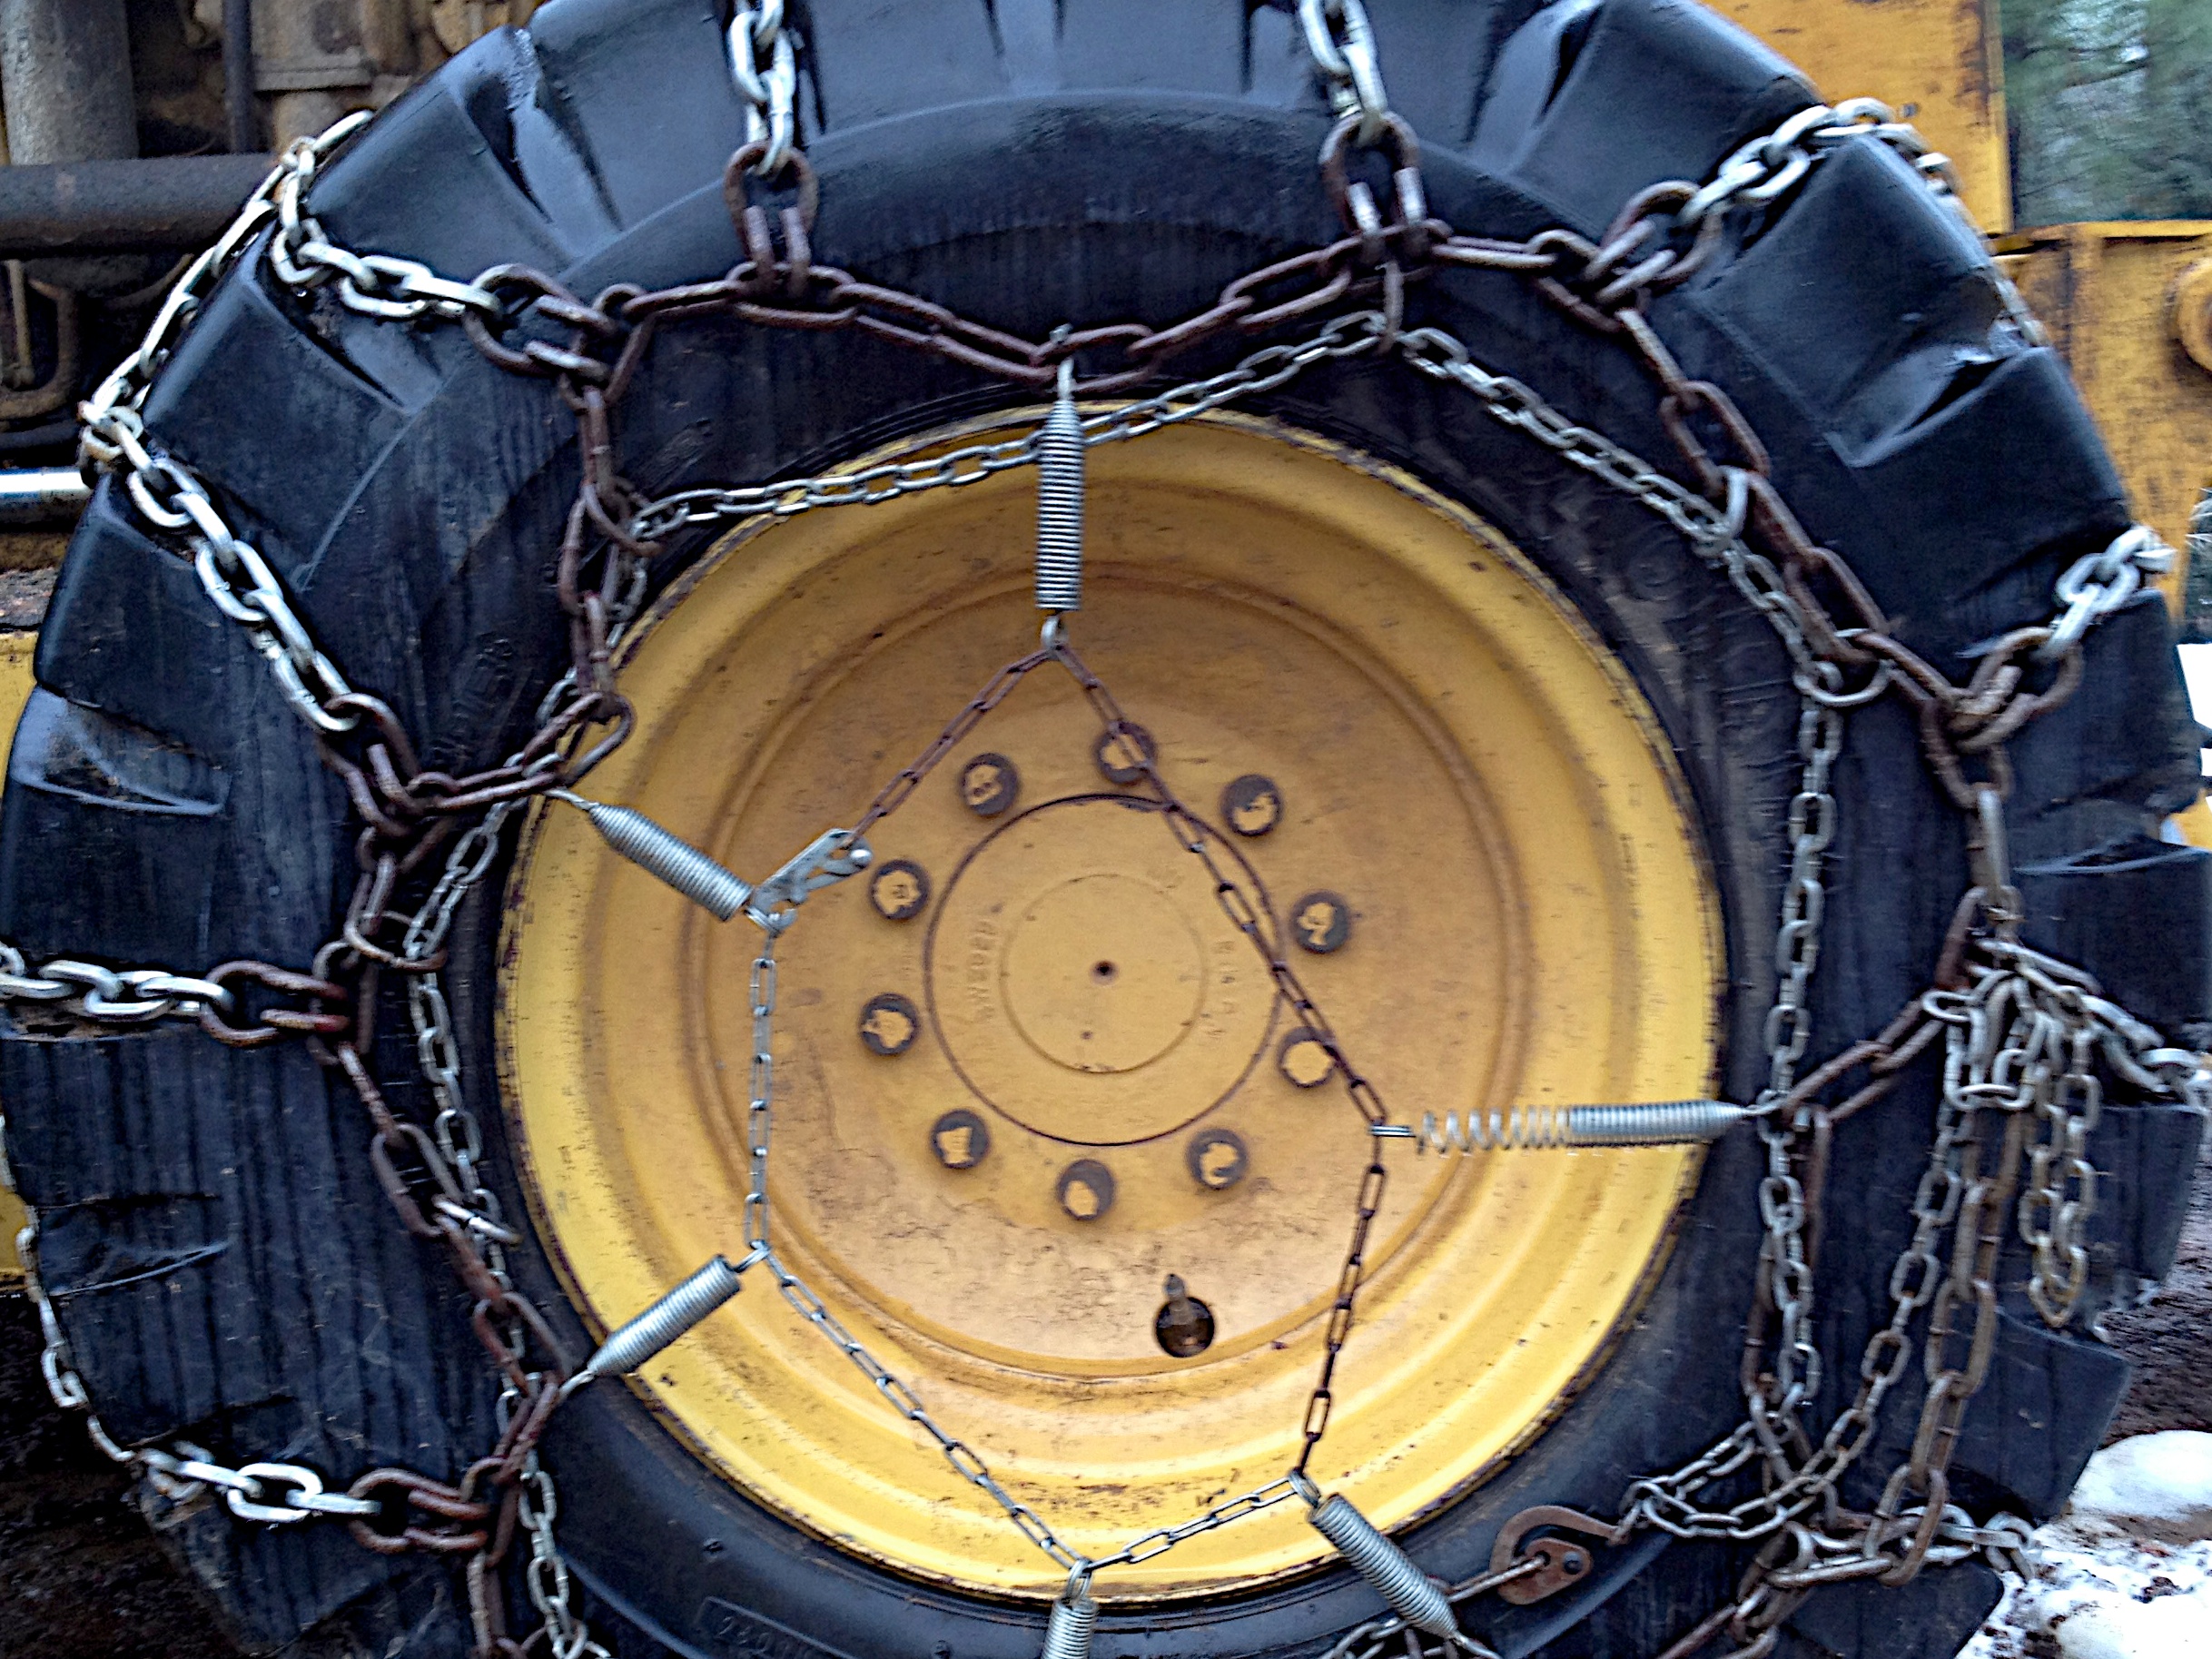
furniture, drum, dome, 2011365, bass drum, man made object, skin head percussion instrument